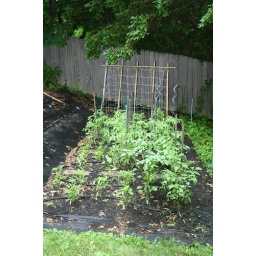
Pepper and tomato plants growing in my garden in early June. The trellis in the rear is for green beans and cucumbers.